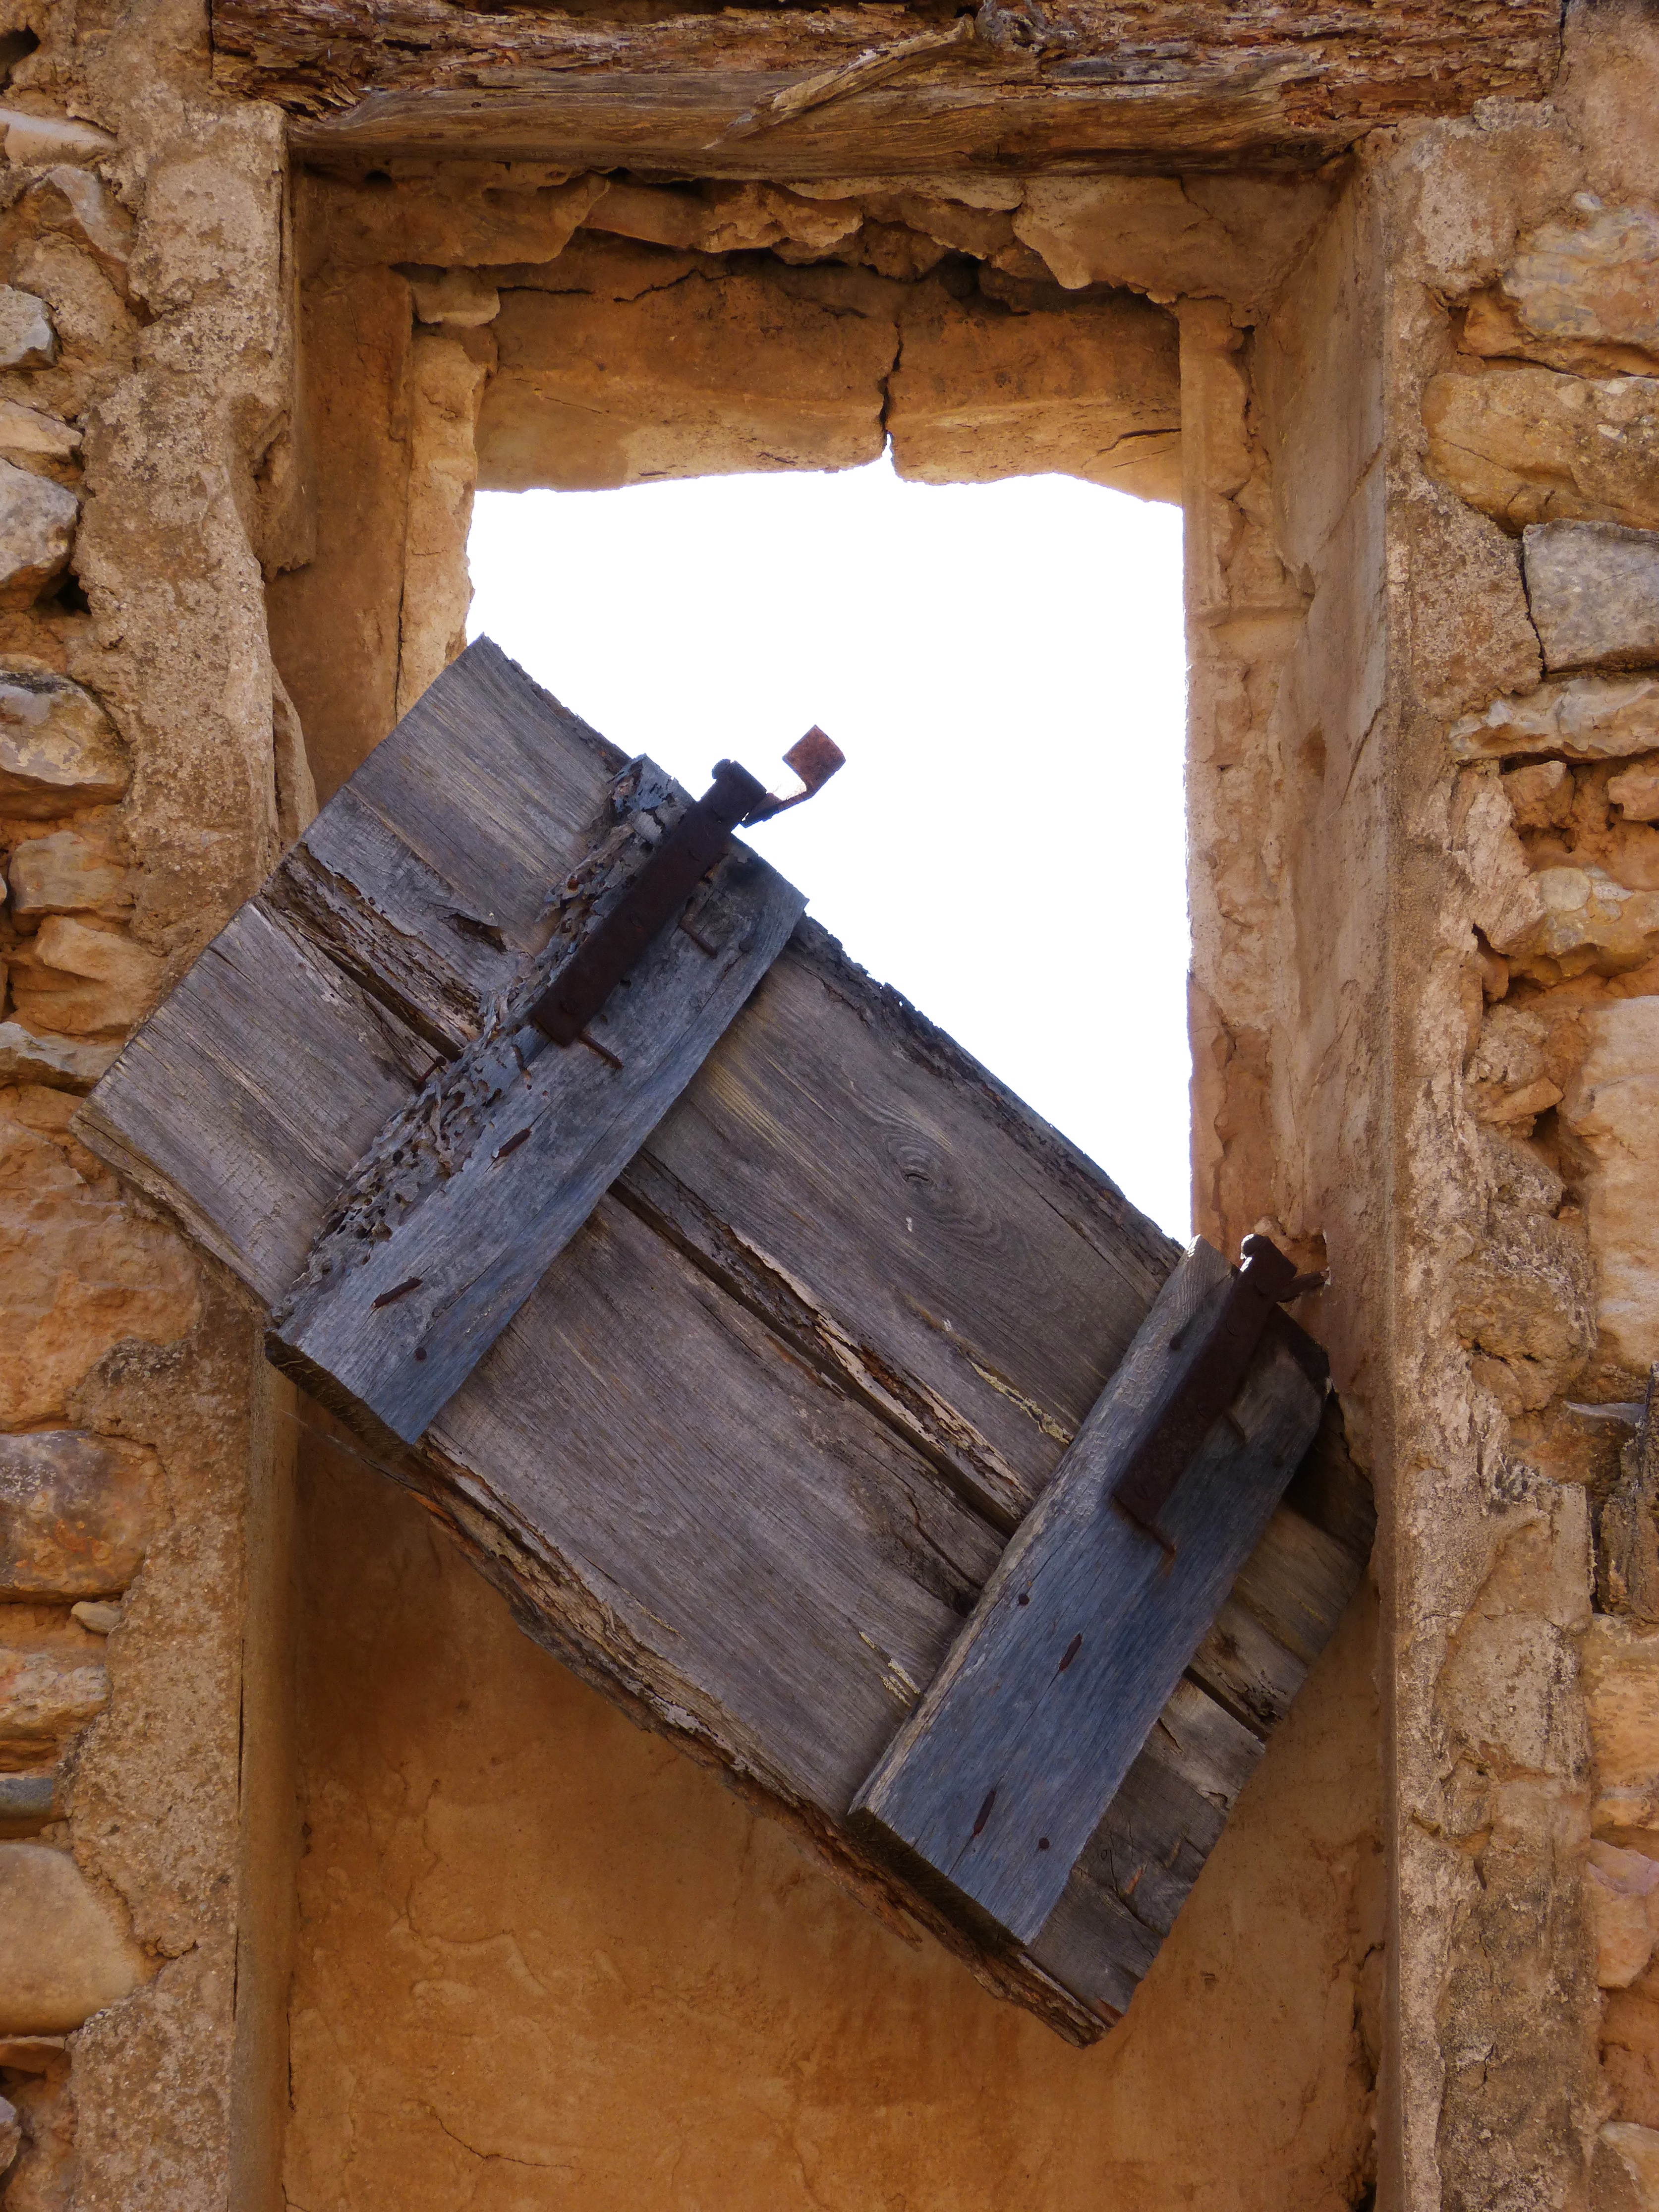
architecture, wood, house, window, wall, arch, symbol, broken, ruin, brick, temple, ruins, iron, carving, metaphor, stone house, man made object, ancient history